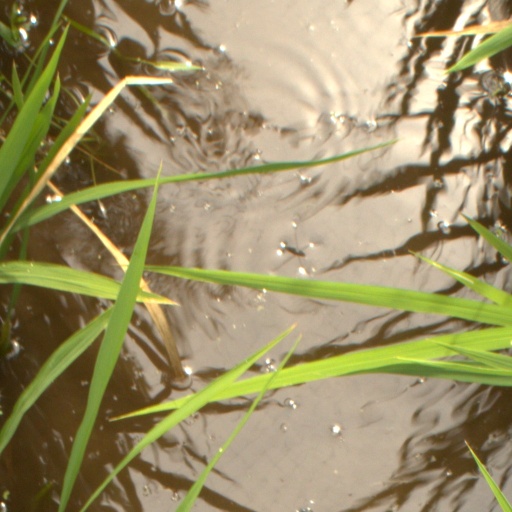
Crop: rice